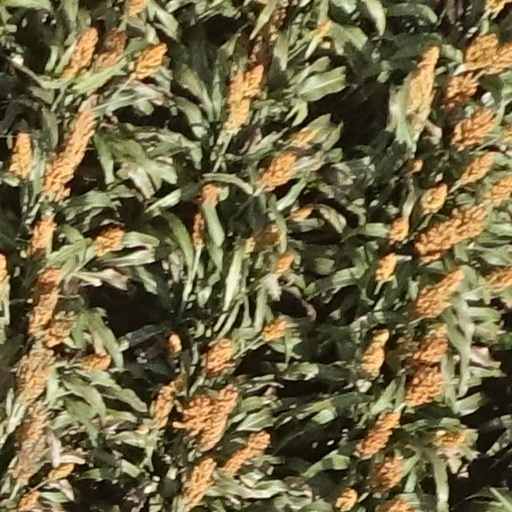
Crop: sorghum